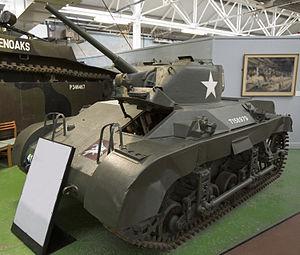
Le Char M22 Locust est un char américain léger transportable par avion utilisé pendant la Seconde Guerre mondiale. Les Britanniques les désignèrent Locust.